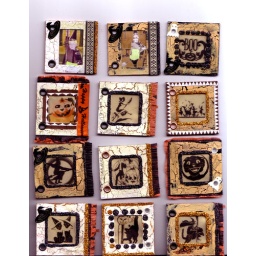
I traded these and got a book back with one from each person in the trade.